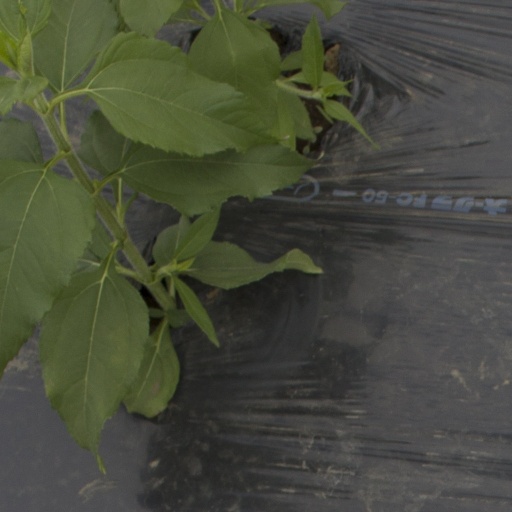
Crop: Jerusalem artichoke